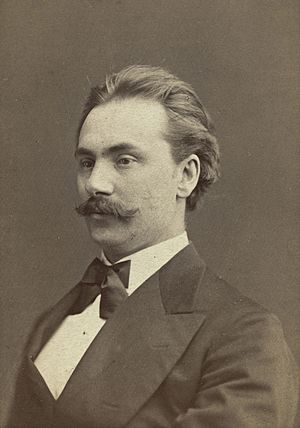
Johan Svendsen
Johan Svendsen var en norsk komponist og dirigent.